Brindavanam (2017 film)

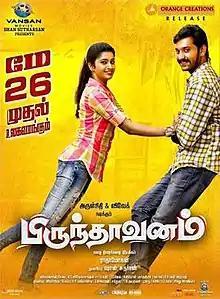
Poster

Brindavanam is a 2017 Indian Tamil-language comedy drama film directed by Radha Mohan and produced by Shan Sutharsan. The film stars Arulnithi and Vivek, while Tanya portrays the leading female role. Featuring music composed by Vishal Chandrasekhar, the film began production in August 2016 and was released on 26 May 2017.